Copenhagen

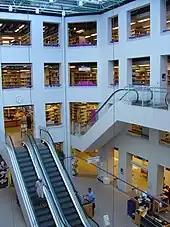
Copenhagen's main public library

Vesterbro, to the southwest of Indre By, begins with the Tivoli Gardens, the city's top tourist attraction with its fairground atmosphere, its Pantomime Theatre, its Concert Hall and its many rides and restaurants. The Carlsberg neighbourhood has some interesting vestiges of the old brewery of the same name including the Elephant Gate and the Ny Carlsberg Brewhouse. The Tycho Brahe Planetarium is located on the edge of Skt. Jørgens Sø, one of the Copenhagen lakes. Halmtorvet, the old hay market behind the Central Station, is an increasingly popular area with its cafés and restaurants. The former cattle market Øksnehallen has been converted into a modern exhibition centre for art and photography. Radisson Blu Royal Hotel, built by Danish architect and designer Arne Jacobsen for the airline Scandinavian Airlines System (SAS) between 1956 and 1960 was once the tallest hotel in Denmark with a height of and the city's only skyscraper until 1969. Completed in 1908, Det Ny Teater (the New Theatre) located in a passage between Vesterbrogade and Gammel Kongevej has become a popular venue for musicals since its reopening in 1994, attracting the largest audiences in the country.